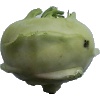
Label: Kohlrabi 1